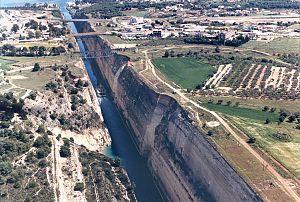
Le canal de Corinthe est une voie d'eau artificielle creusée à travers l'isthme de Corinthe, en Grèce, pour relier le golfe de Corinthe, dans la mer Ionienne, à l'ouest, au golfe Saronique, dans la mer Égée, à l'est. Le canal de Corinthe fait donc du Péloponnèse une île, puisqu'il perce de part en part l'isthme reliant cette péninsule au reste du territoire grec.